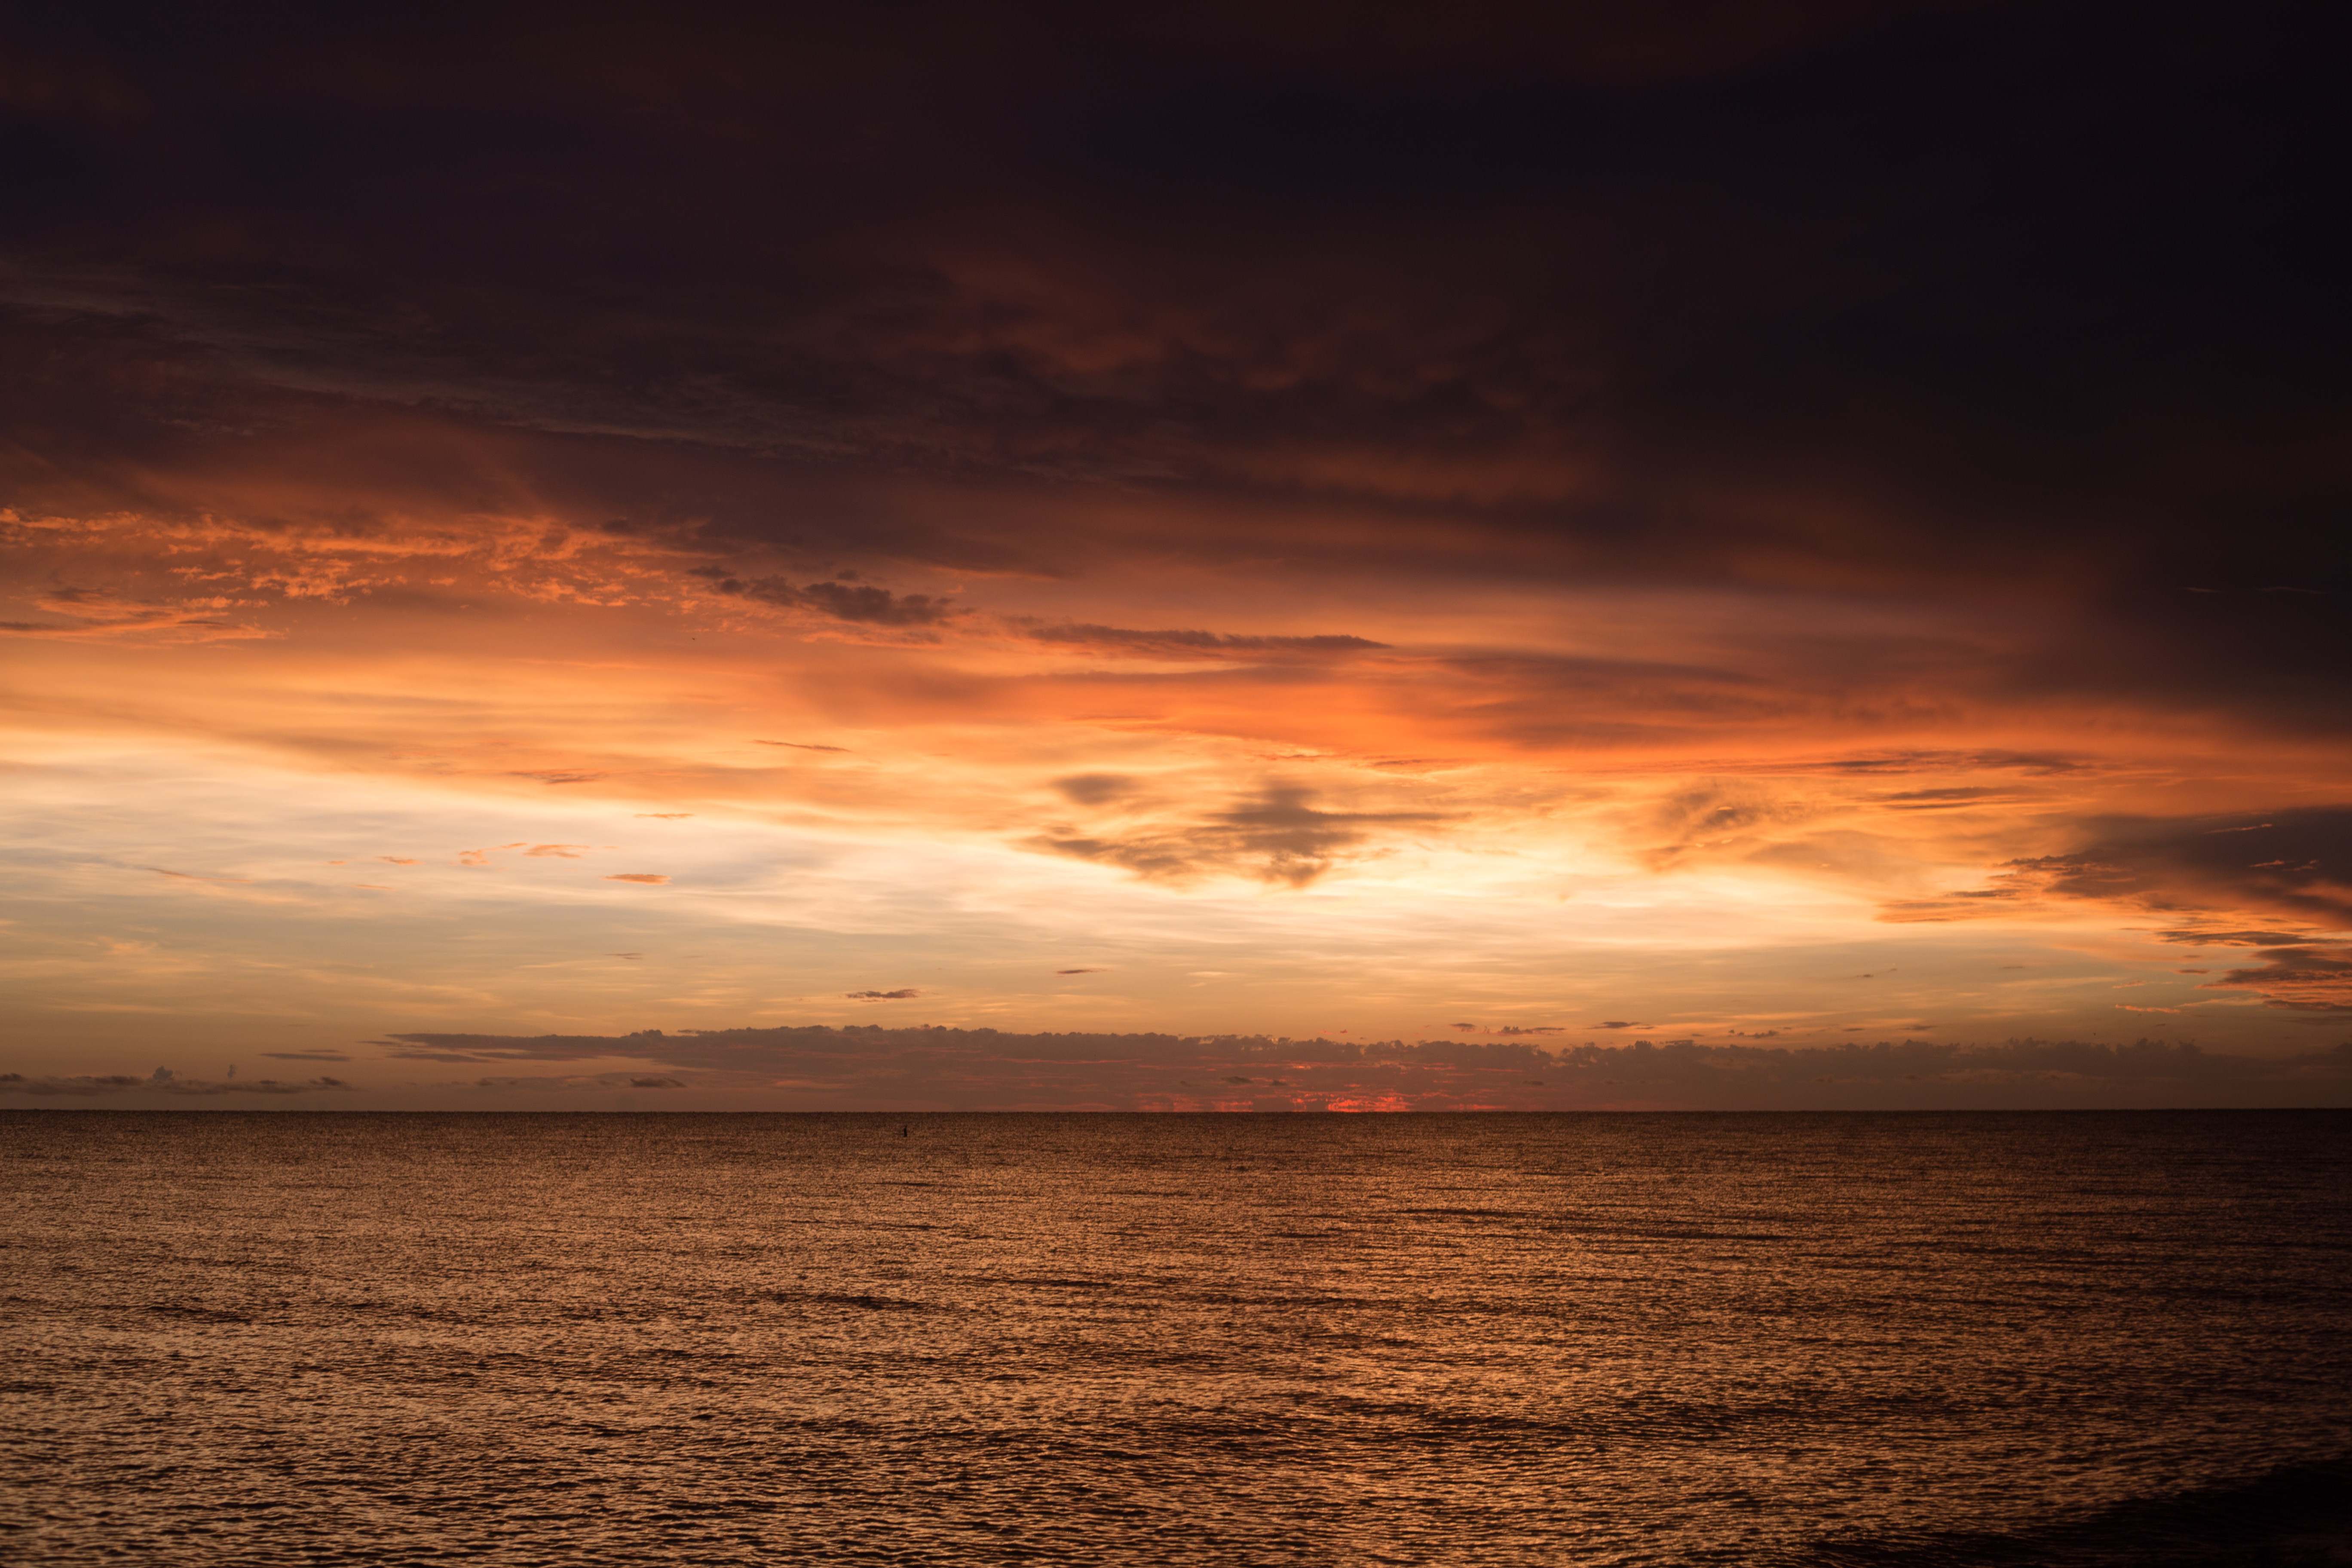
beach, sea, coast, water, ocean, horizon, cloud, sky, sun, sunrise, sunset, sunlight, morning, shore, wave, dawn, atmosphere, dusk, evening, reflection, body of water, clouds, afterglow, red sky at morning